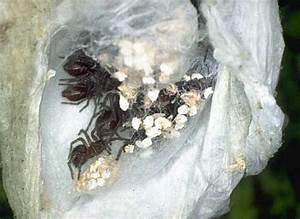
Label: spider